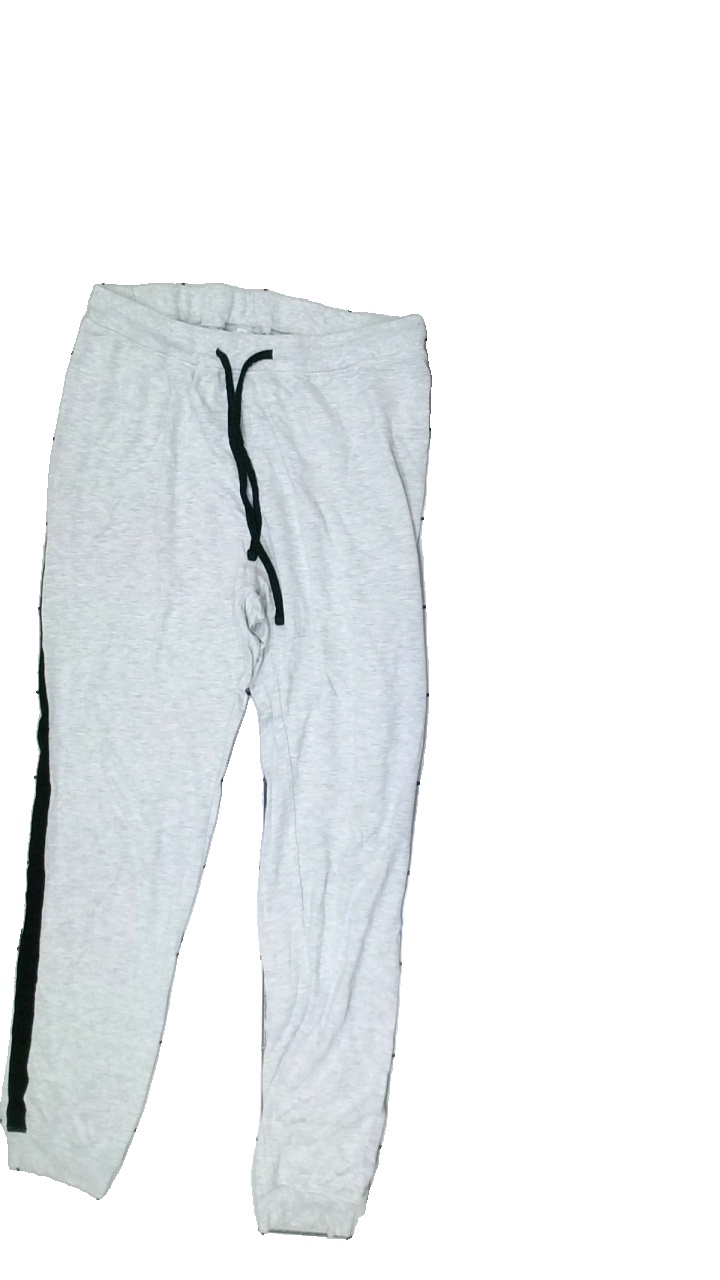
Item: Trousers (Ladies)
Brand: Isabella
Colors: Grey, Black
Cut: Regular
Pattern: Other
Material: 86% Viscose 14% Cont?
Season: All
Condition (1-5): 2
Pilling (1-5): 2
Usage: Export
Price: <50